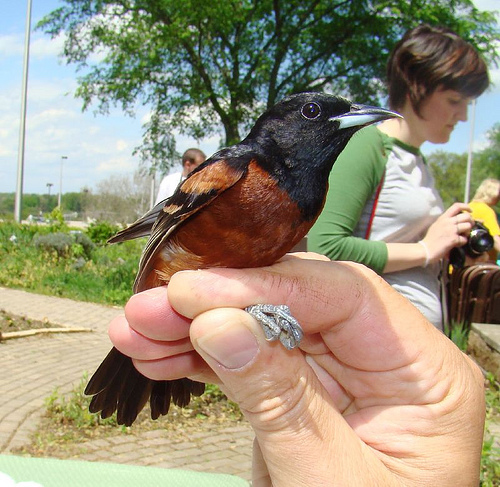
the bird has long, slightly curved bill, black breast, red belly and black coverts
this is a brown bird with a black throat and a blue bill
this bird has a chestnut brown body with brown coverts and black wing bars.
small, short bird with a brown bottom half & a black head.
this bird is brown with black on its head and has a long, pointy beak.
a small bird with a brown belly and black breast the bill is short and pointeda small bird with a black head throat and coverts, black and red-orange secondaries, and a reddish brown breast.
a multicolored bird that has a brown breast area
this bird has a black head, small wings, a short tail, a brown body, gray feet, and a long downward curved beak.
this bird has wings that are black and has an orange belly
Species: Orchard Oriole